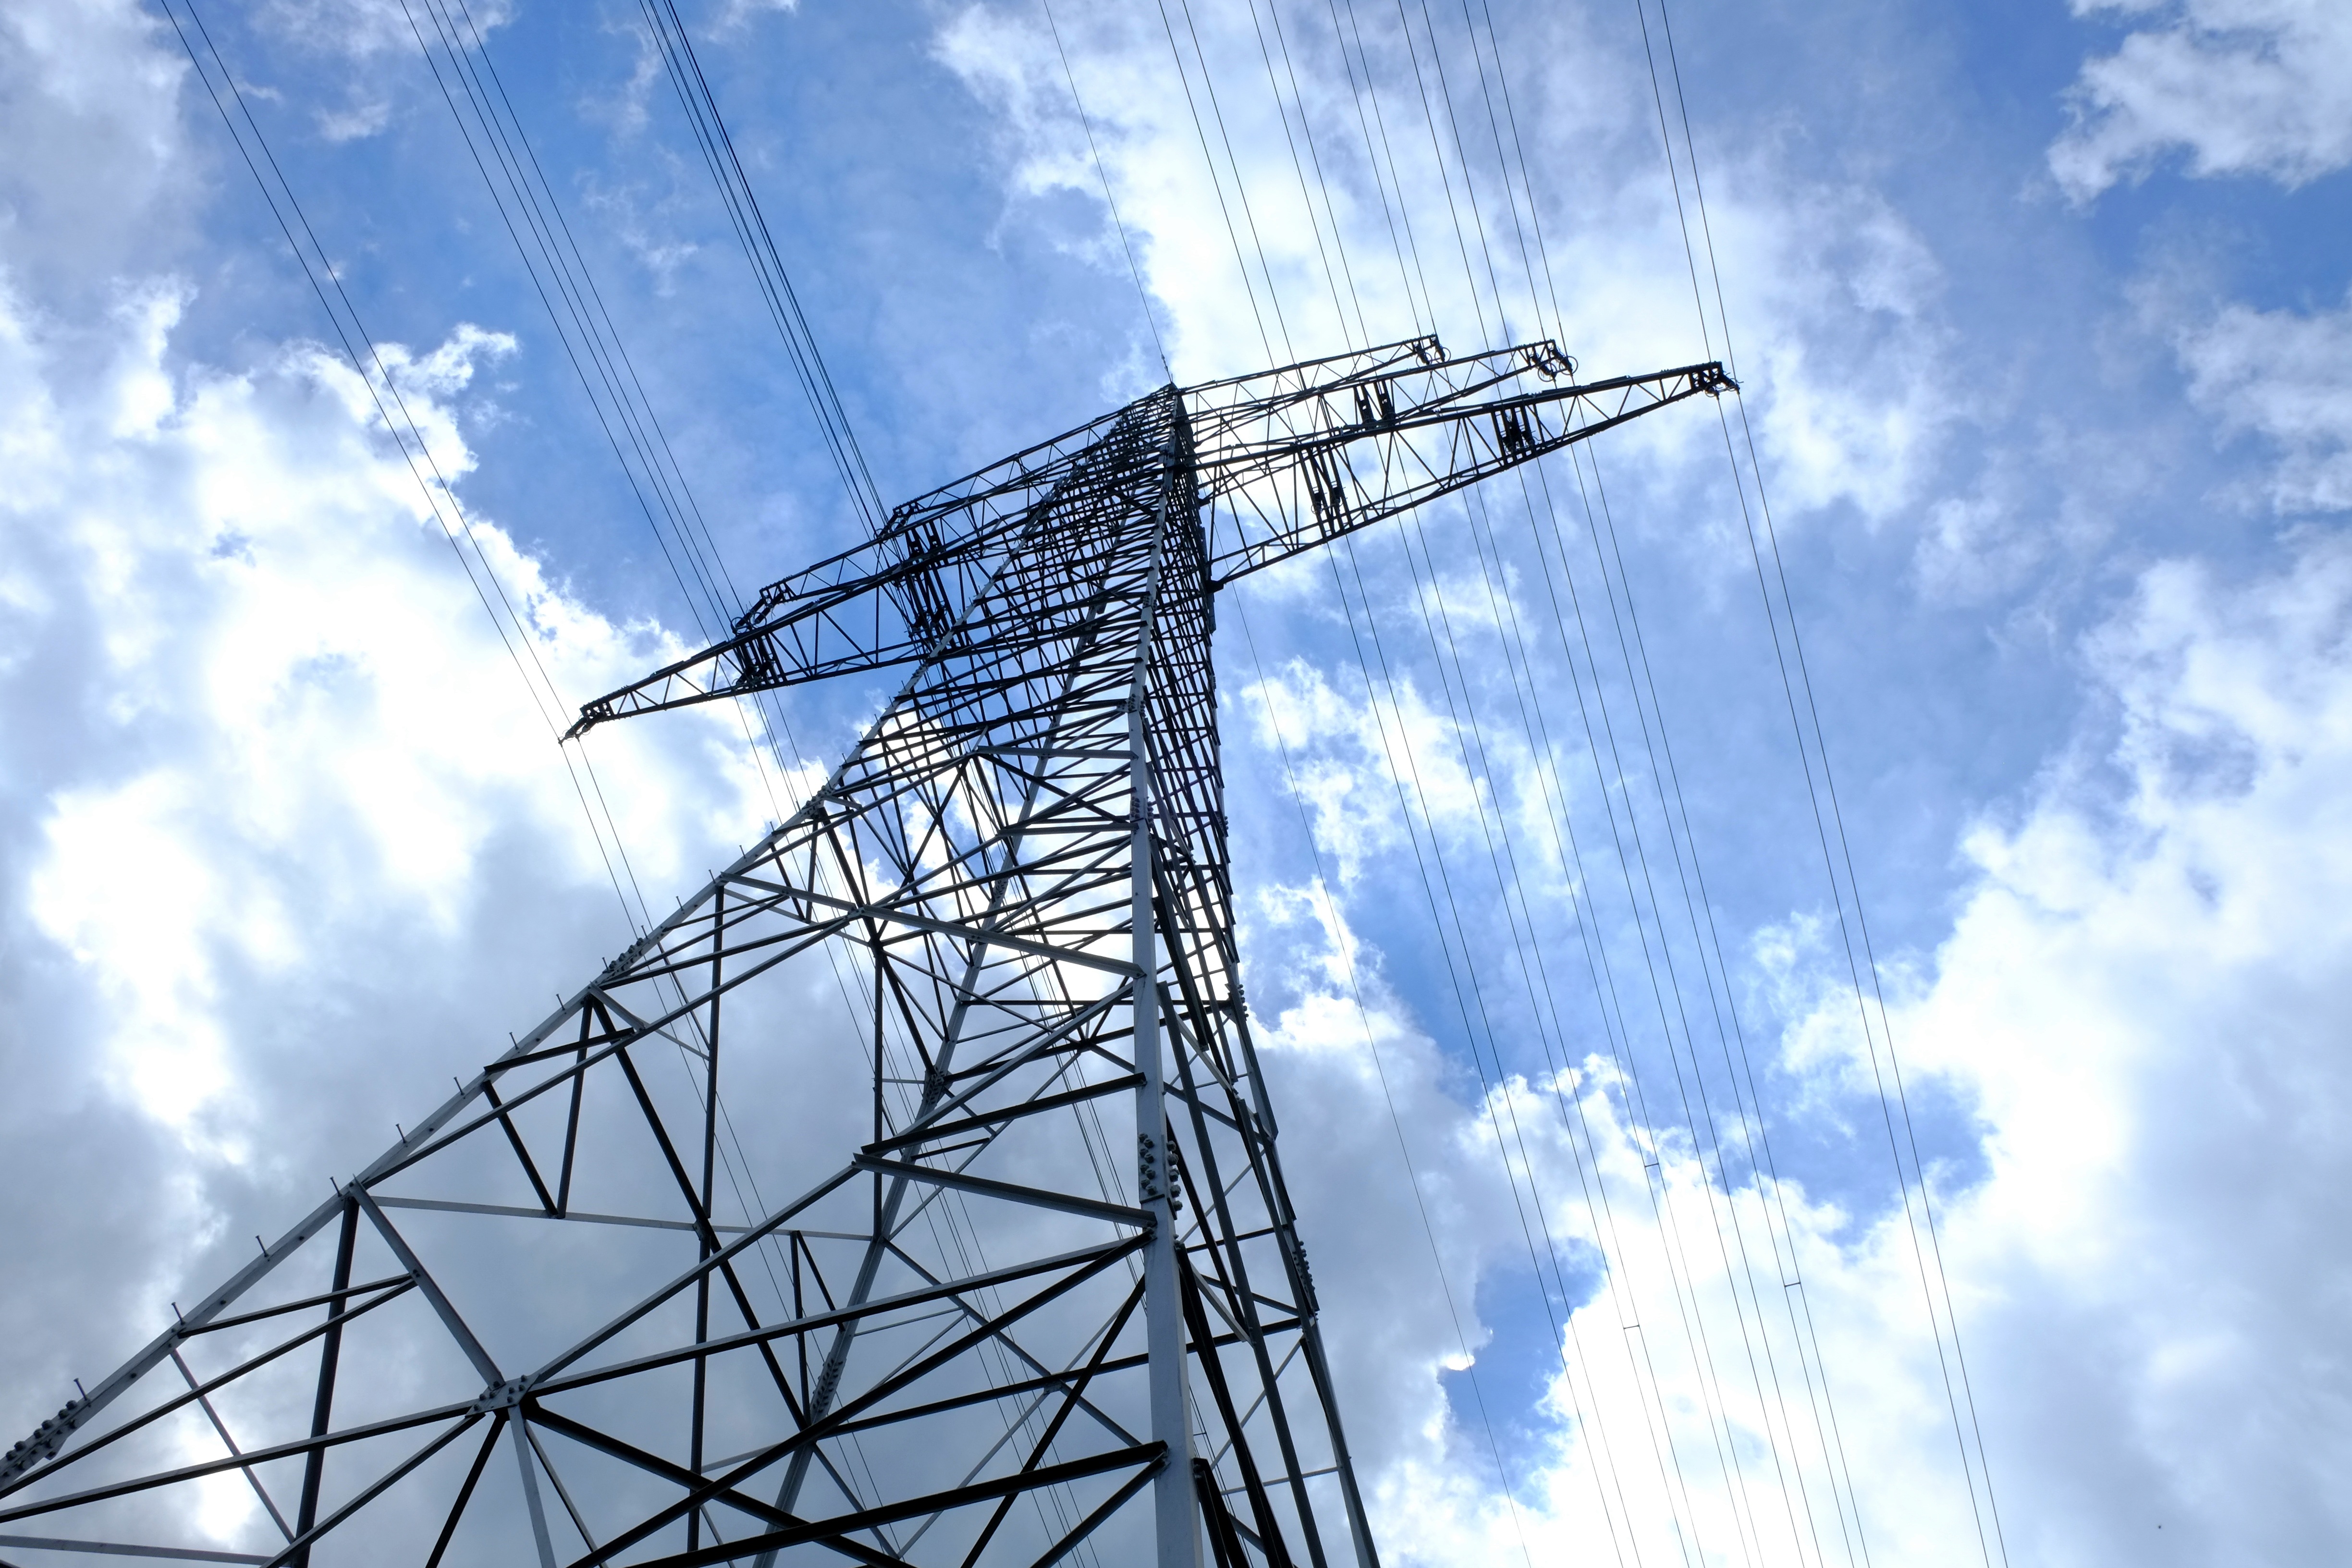
cloud, sky, technology, wind, skyscraper, line, tower, power line, mast, blue, electricity, energy, high voltage, current, pylon, lines, clouds, wires, masts, risk, elektrik, voltage, upper lines, strommast, power poles, power supply, power lines, low angle shot, catenary, transmission tower, insulators, reinforce, electro smog, magnetic alternating fields, distribution of electricity, outdoor structure, electrical supply, overhead power line